Lockheed L-1011 TriStar

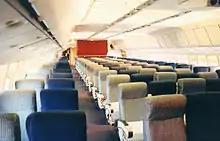
Coach cabin of a TWA L-1011 TriStar in 2–5–2 layout

Although the TriStar's design schedule closely followed that of its competitor, McDonnell Douglas beat Lockheed to market by a year due to delays in powerplant development. In February 1971, after massive development costs associated with the RB211, Rolls-Royce went into receivership. This halted L-1011 final assembly and Lockheed investigated the possibility of a US engine supplier. However the engineering was finalized at that stage in the TriStar's development and its S-duct, which was designed to fit the smaller cross-section of the triple spool RB-211 engine that would have reduced drag, was too small in diameter to accommodate an existing double spool engine. One option presented was potential outsource of RB-211 production to Canadian manufacturer Orenda Engines.